Borremose bodies

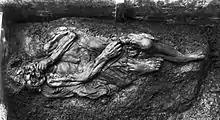
The Borremose Woman around the time of her discovery

The body of another woman (known as Borremose III or Borremose Woman) was recovered in 1948, approximately south from Borremose man. Her approximate age range at the time of death was 20–35 years old. Borremose Woman was found lying face down, the body wrapped in a woollen garment. The scalp and hair on one side of the head had been separated; however, this was believed to be damage caused by the shovels of the peat diggers, not a cause of her death. The skull and face were crushed, and deterioration of the neck prevented the detection of strangulation. Re-examination showed that the damage to the skull had happened after death and was caused by demineralization of the bones as well as pressure from the peat. Carbon dating set the body's age to ca. 770 (+/-100) BCE.